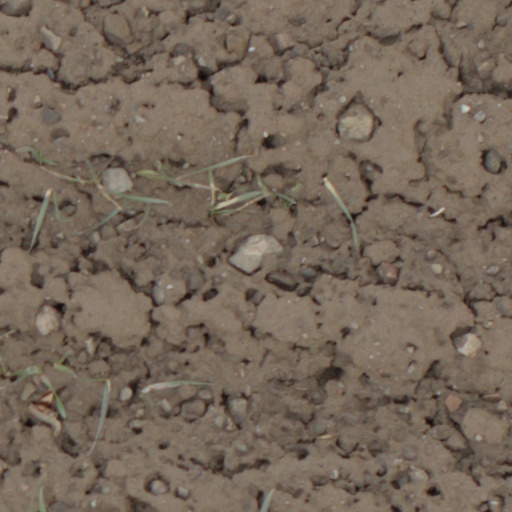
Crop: wheat